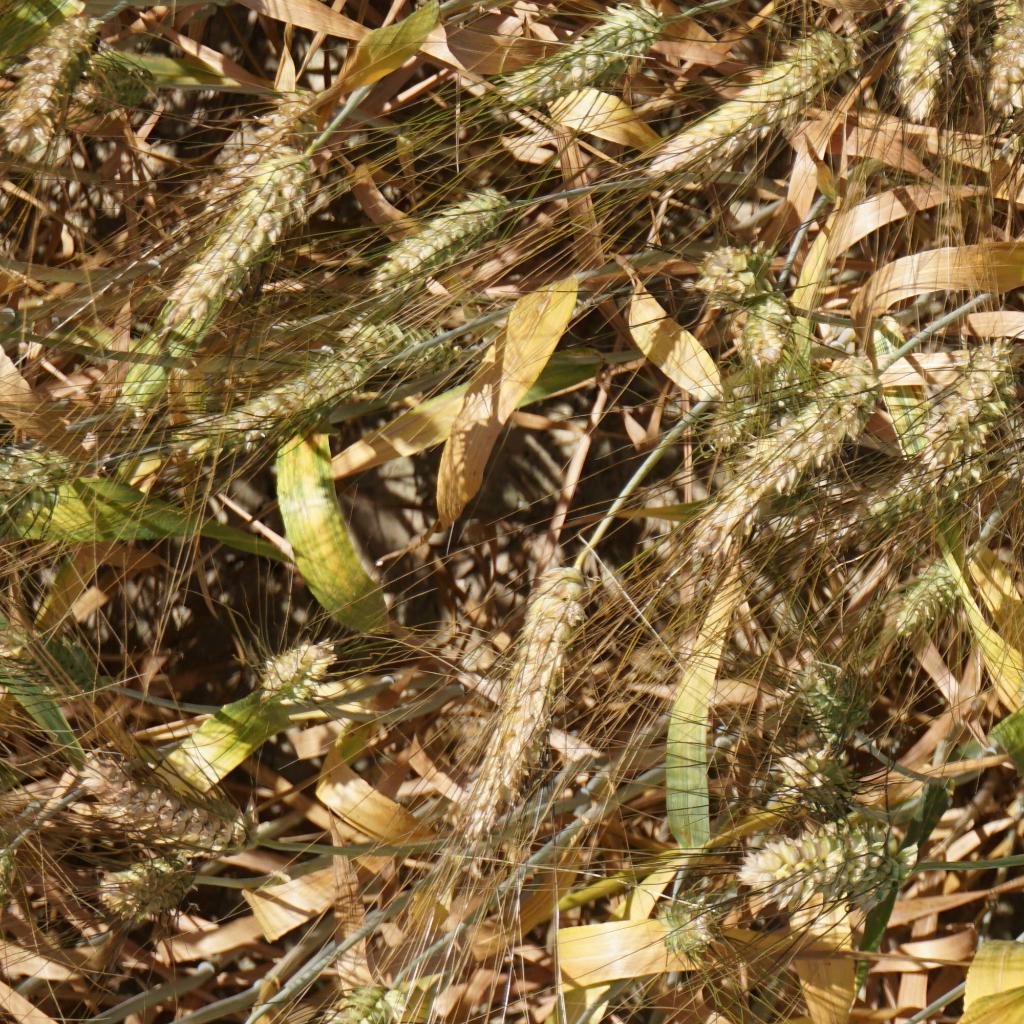
Country: France
Location: Gréoux
Wheat development stage: Filling - Ripening